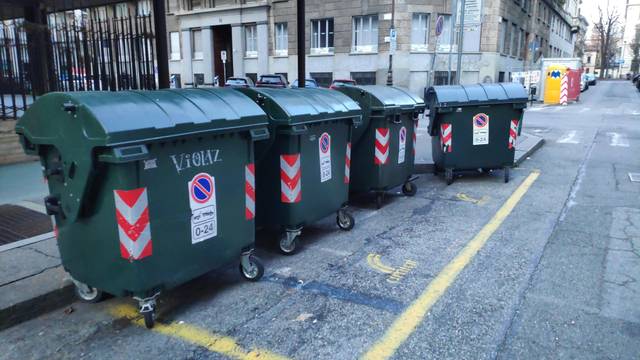
Region: Italy
Coordinates: 45.066, 7.677